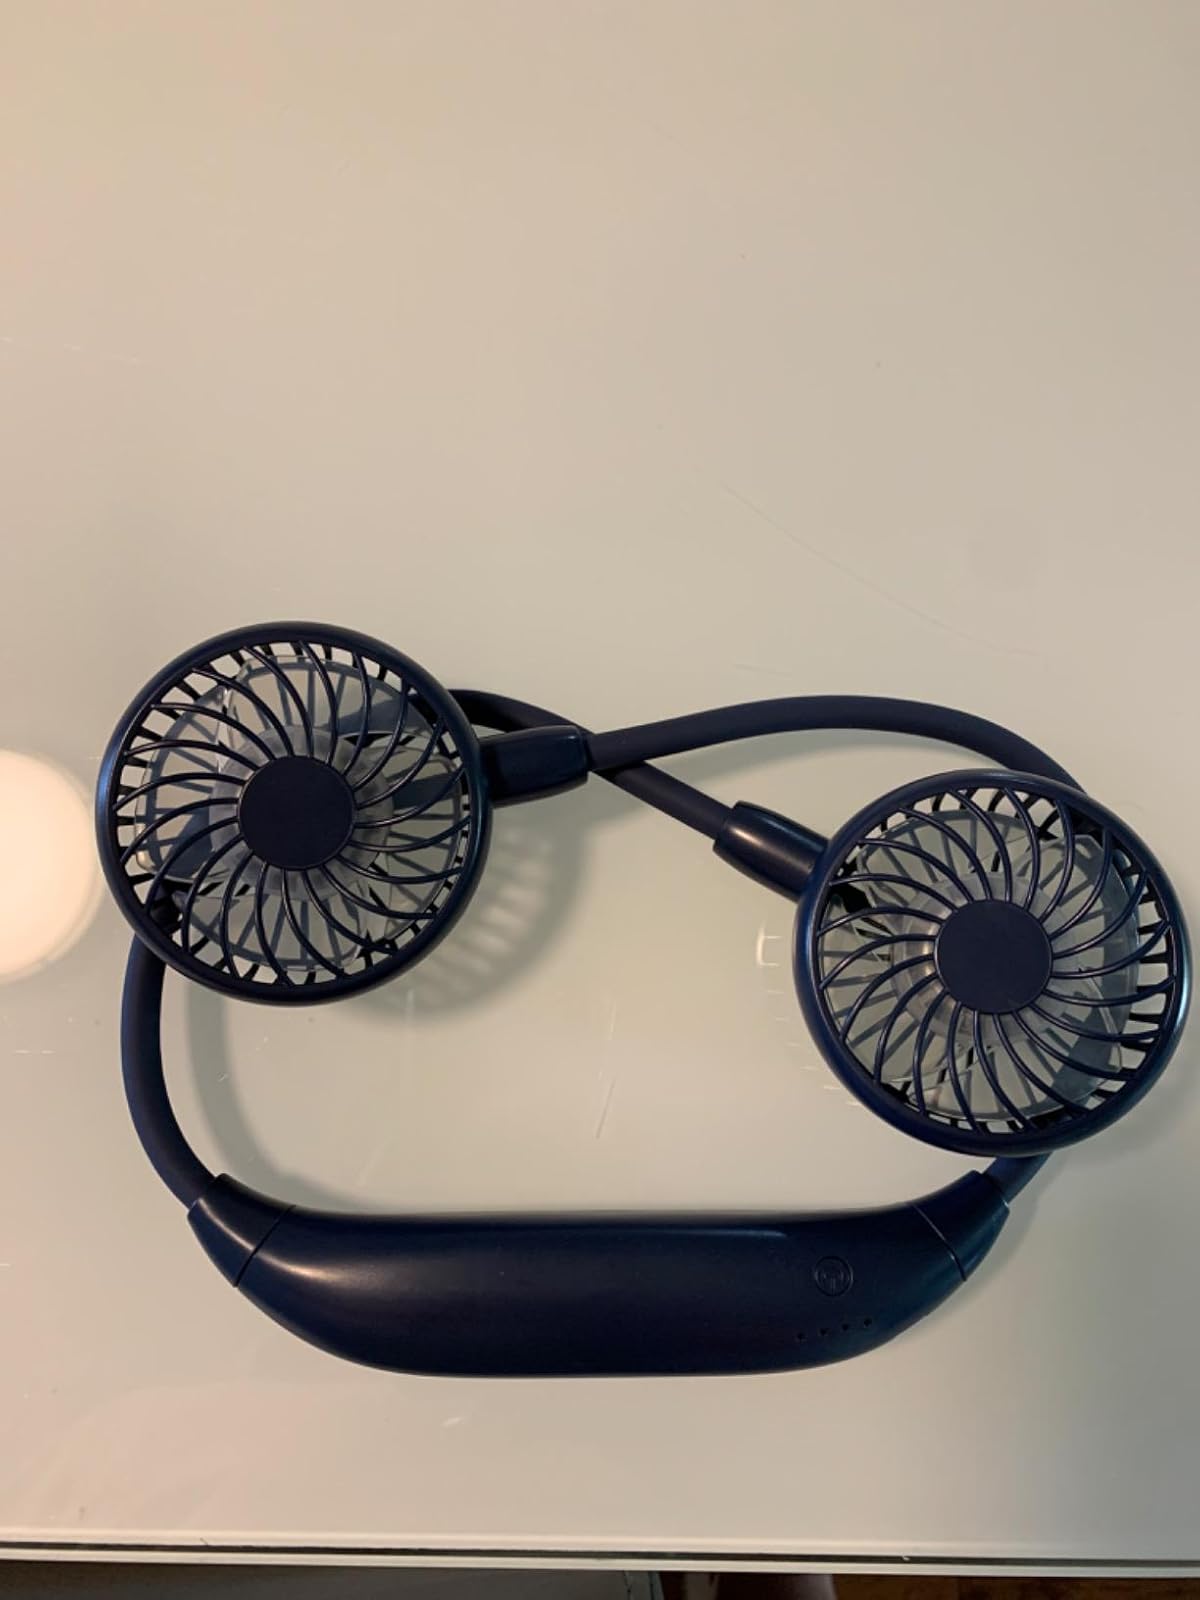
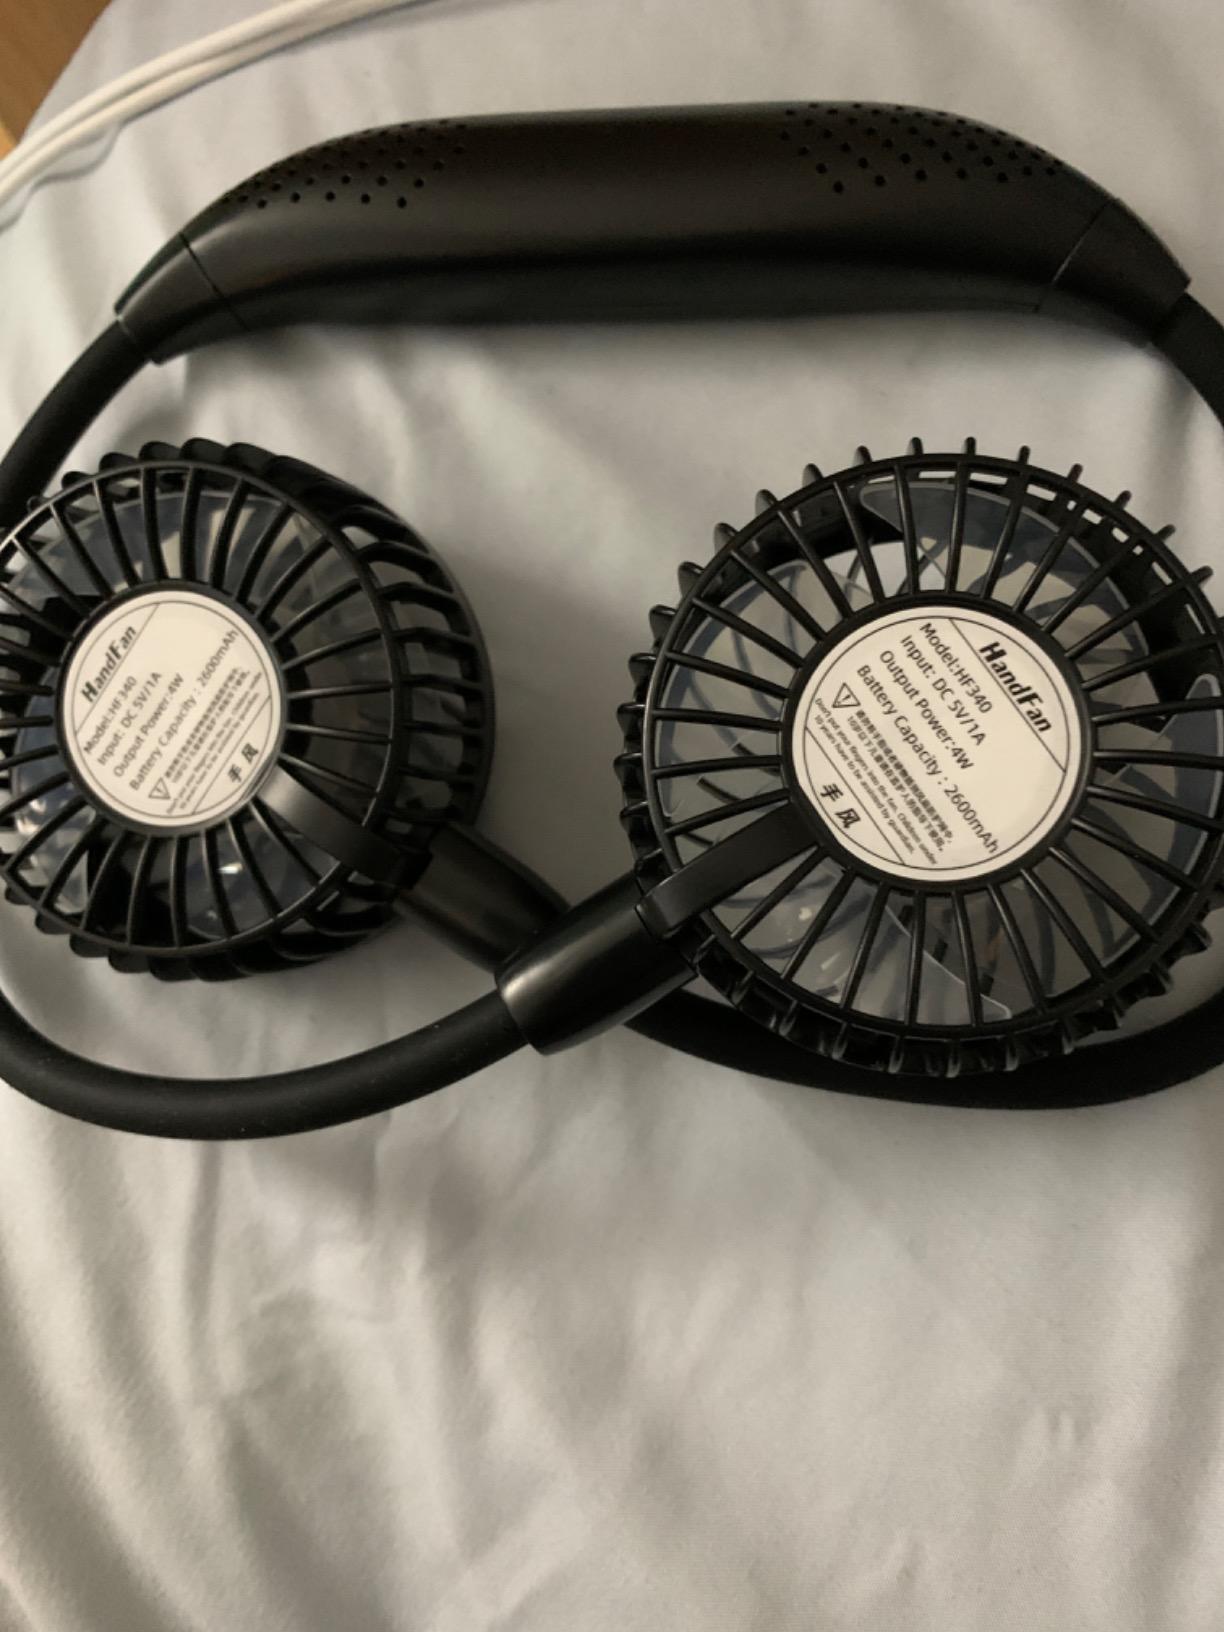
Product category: fan
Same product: no